Group 5 element

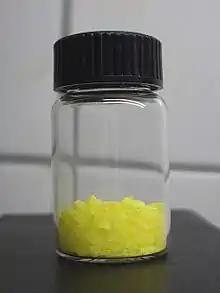
Watch glass on a black surface with a small portion of yellow crystals

Subsequently, there was considerable confusion over the difference between columbium (niobium) and the closely related tantalum. In 1809, English chemist William Hyde Wollaston compared the oxides derived from both columbium—columbite, with a density 5.918 g/cm, and tantalum—tantalite, with a density over 8 g/cm, and concluded that the two oxides, despite the significant difference in density, were identical; thus he kept the name tantalum. This conclusion was disputed in 1846 by German chemist Heinrich Rose, who argued that there were two different elements in the tantalite sample, and named them after children of Tantalus: "niobium" (from Niobe) and "pelopium" (from Pelops). This confusion arose from the minimal observed differences between tantalum and niobium. The claimed new elements "pelopium", "ilmenium", and "dianium" were in fact identical to niobium or mixtures of niobium and tantalum. Pure tantalum was not produced until 1903.